Bella Akhmadulina

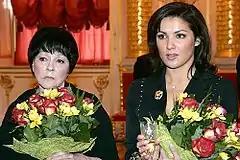
Bella Akhmadulina and Anna Netrebko at the Russian State Prize ceremony at the Kremlin

Bella's first marriage in 1954 was to Yevgeny Yevtushenko, another famous poet of the era; her second husband, whom she married in 1960, was Yuri Nagibin, a major novelist and screenwriter. Her third marriage in 1971 to film director Eldar Kuliev produced a daughter, Elizaveta Kulieva, who is also a poet. In 1974, she married her last husband, the famous artist and stage designer Boris Messerer. They had homes in Peredelkino and Moscow. They were married from 1974 to her death in 2010. Akhmadulina spoke of having a "guiding light" and believing that "something or someone looks after us”.